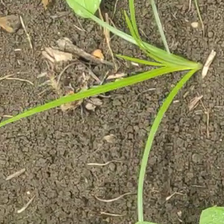
Weed species: Lavhala_(Cyperus_Rotundus)